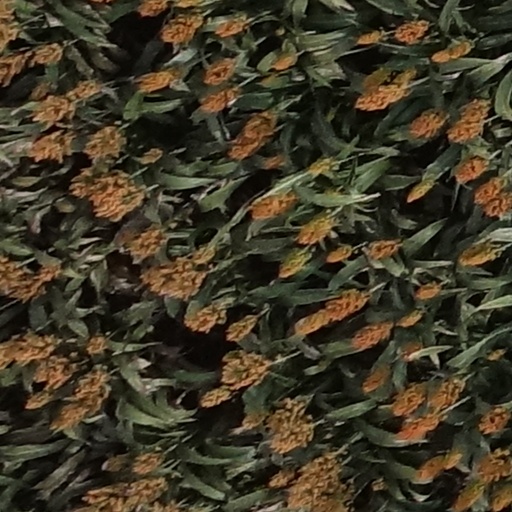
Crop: sorghum